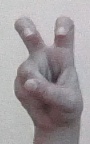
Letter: toot